Fustian

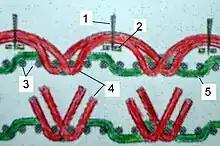
Corduroy: This modern diagram shows the warp (3) and the long (red-4) and short (green-5) weft threads; traditionally the knife (1) and the guide (2) are attached and the cutting motion is upwards.

Fustian is a variety of heavy cloth woven from cotton, chiefly prepared for menswear.